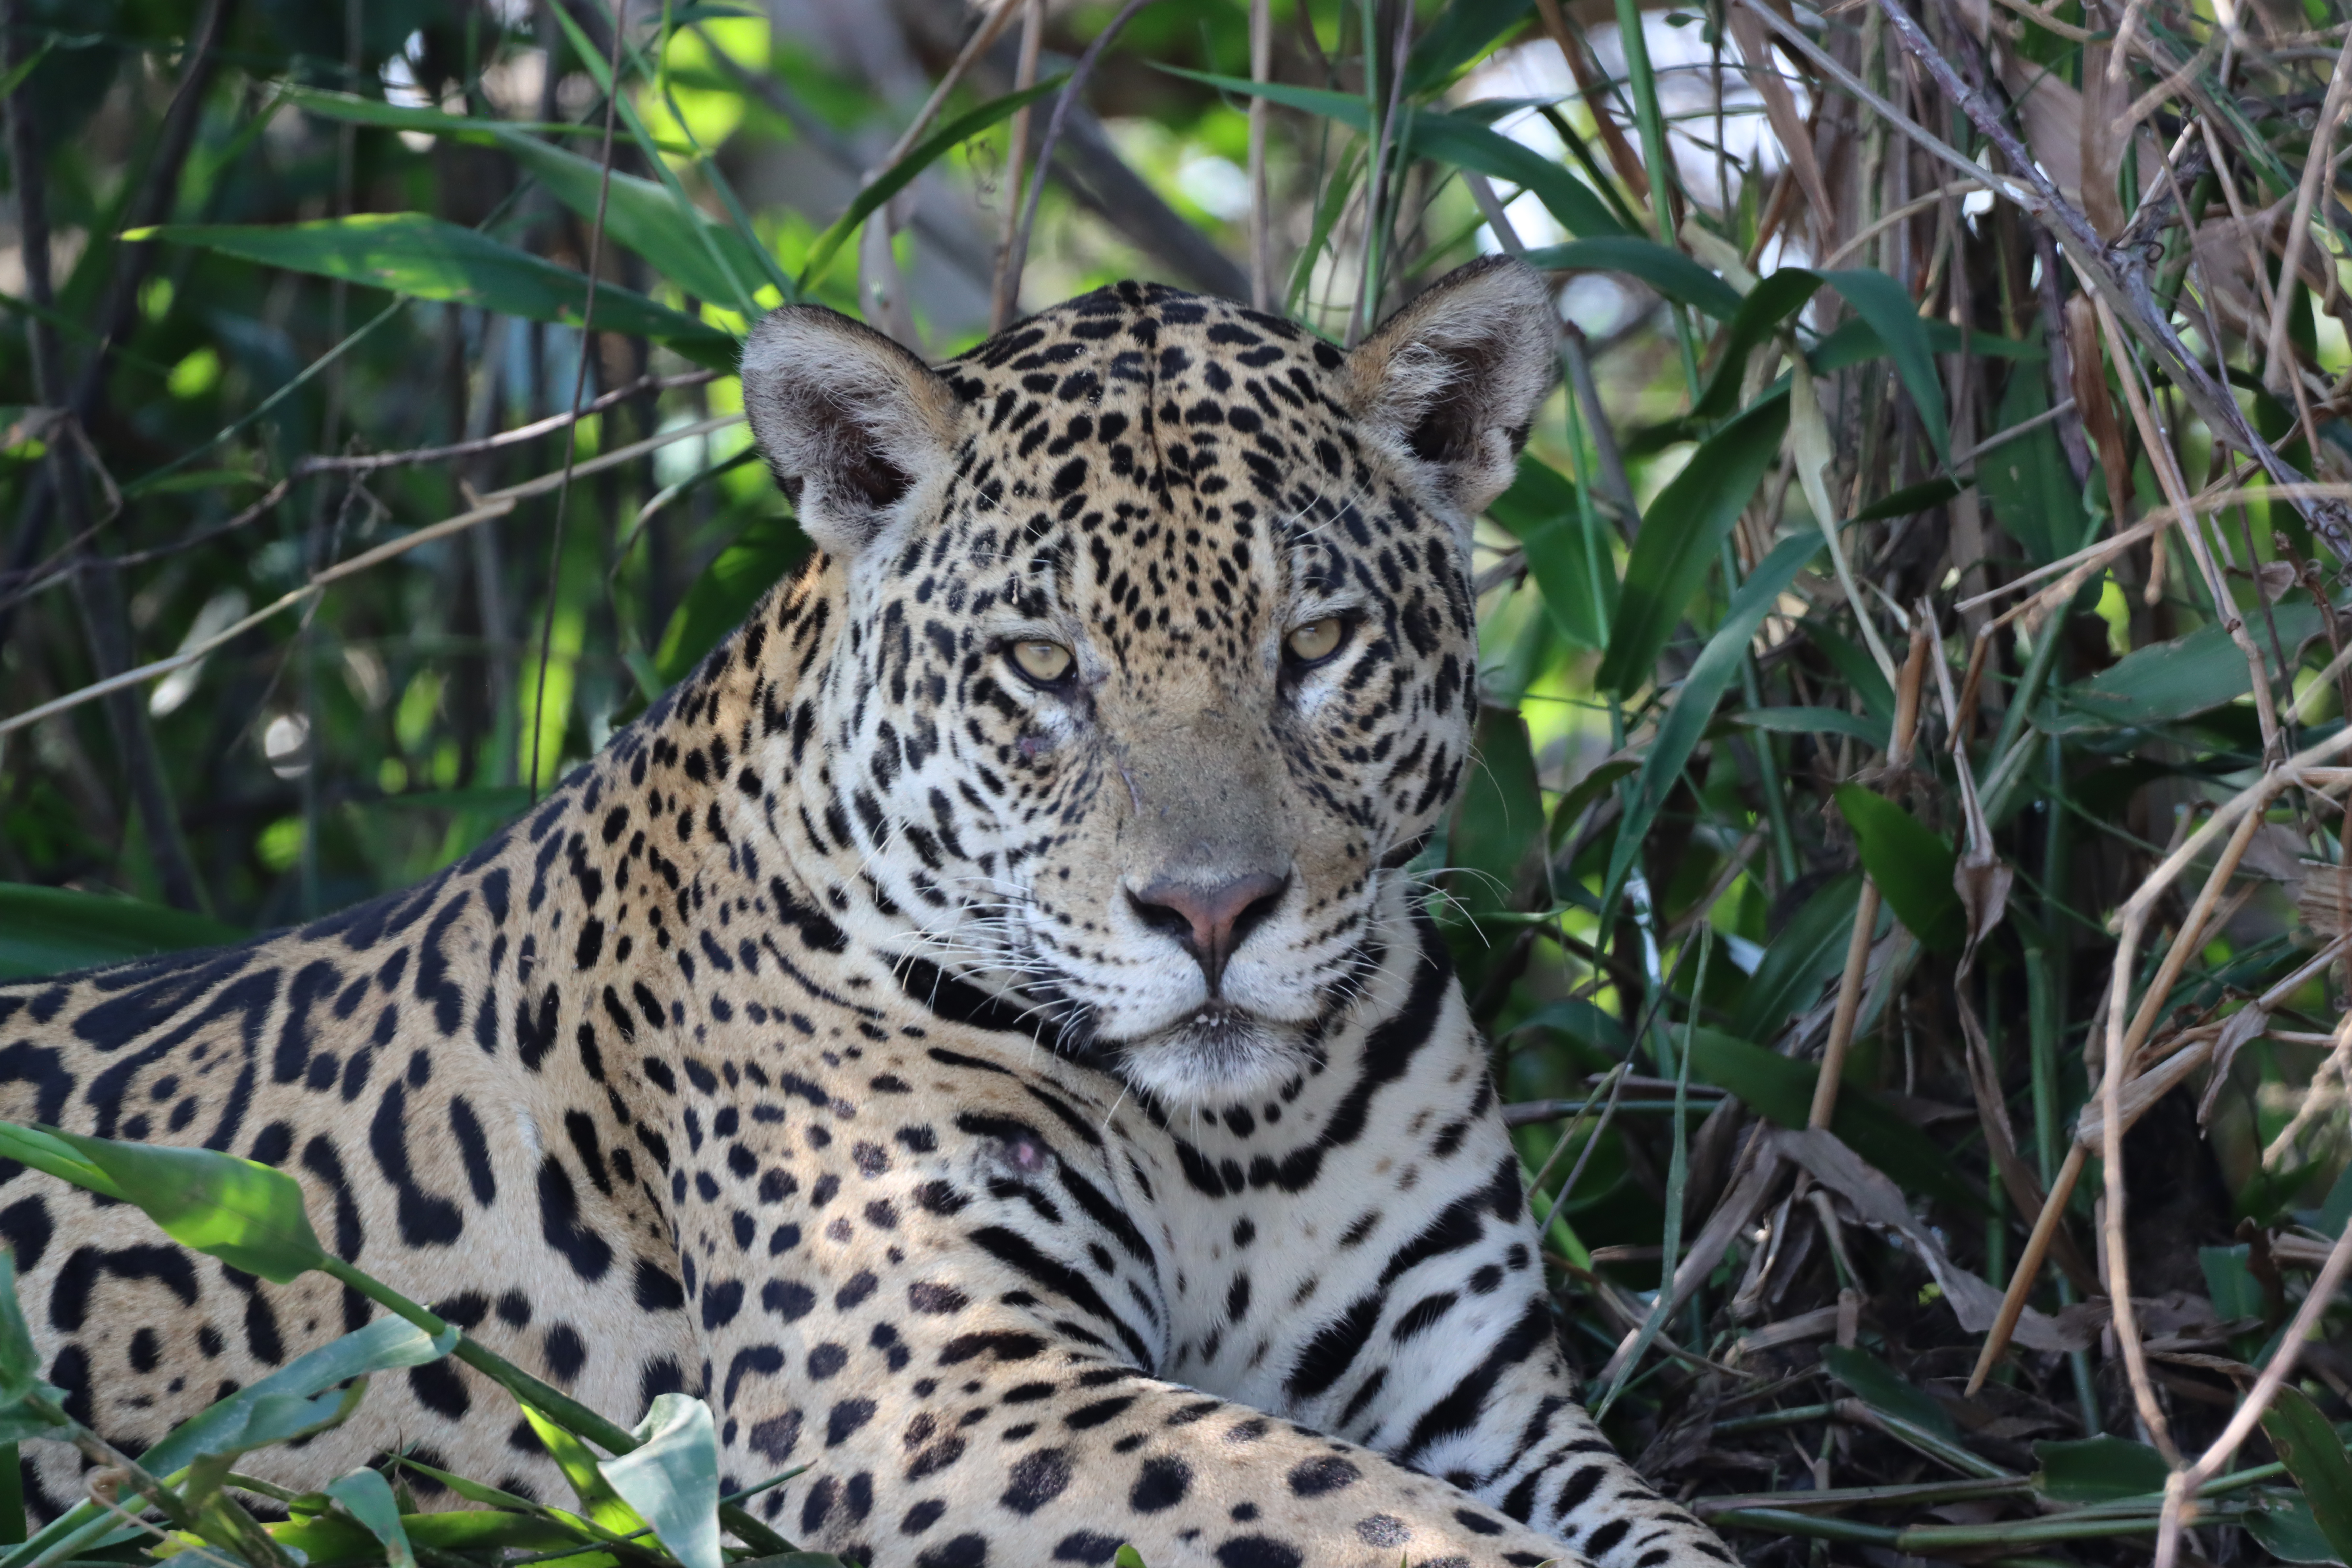
Jaguar: Kamaikua